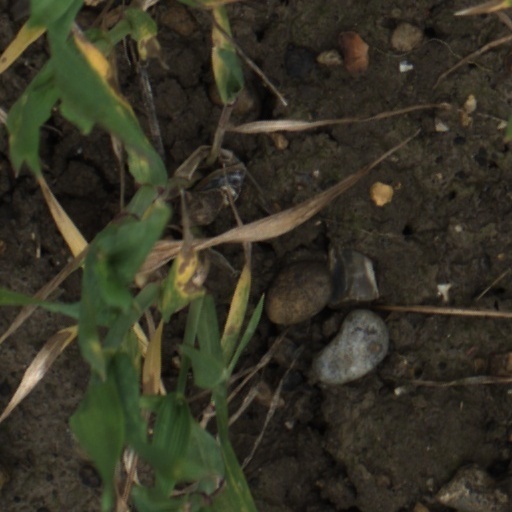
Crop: wheat